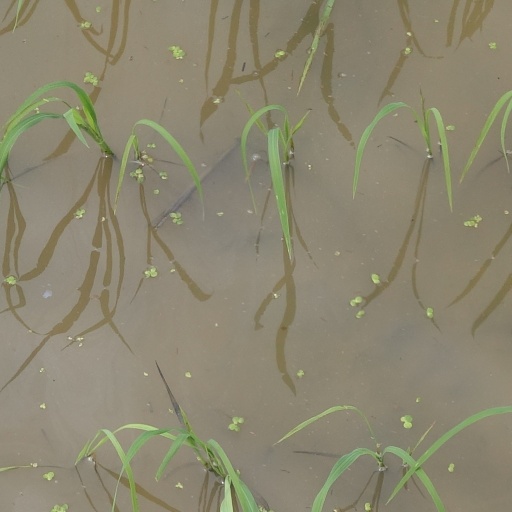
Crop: rice